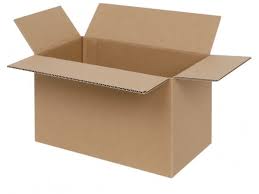
Label: cardboard